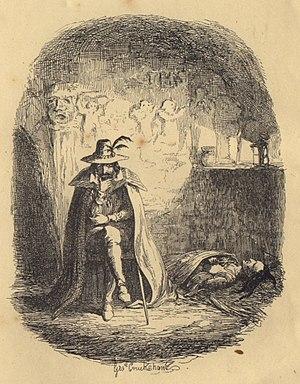
Guy Fawkes, né le 13 avril 1570 à Stonegate et mort le 31 janvier 1606 à Westminster, est membre d'un groupe provincial catholique anglais qui a planifié la Conspiration des poudres de 1605.